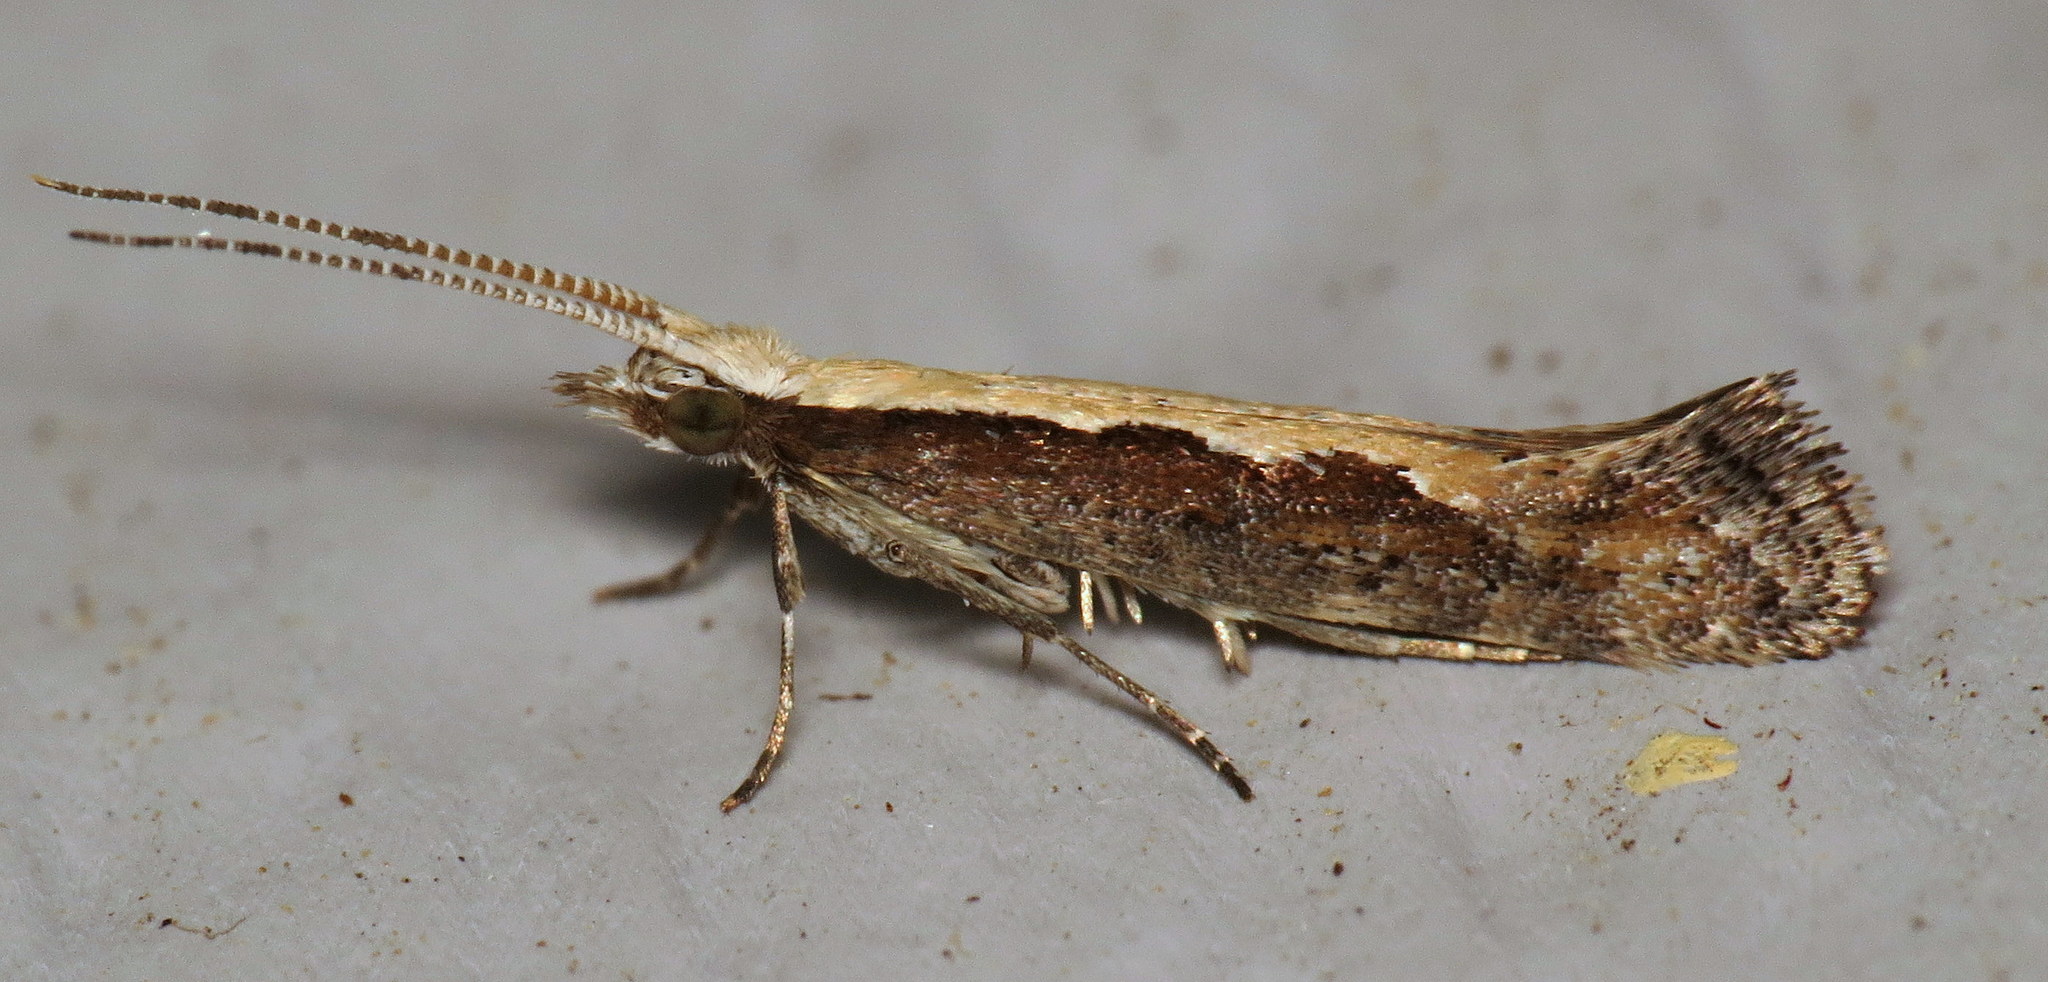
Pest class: diamondback_moth